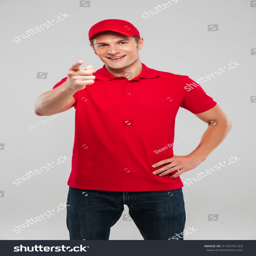
portrait of a smiling delivery man in red shirt pointing finger at camera isolated on the white background